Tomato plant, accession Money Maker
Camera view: tilt-top (135 deg); turntable rotation: 210 degrees
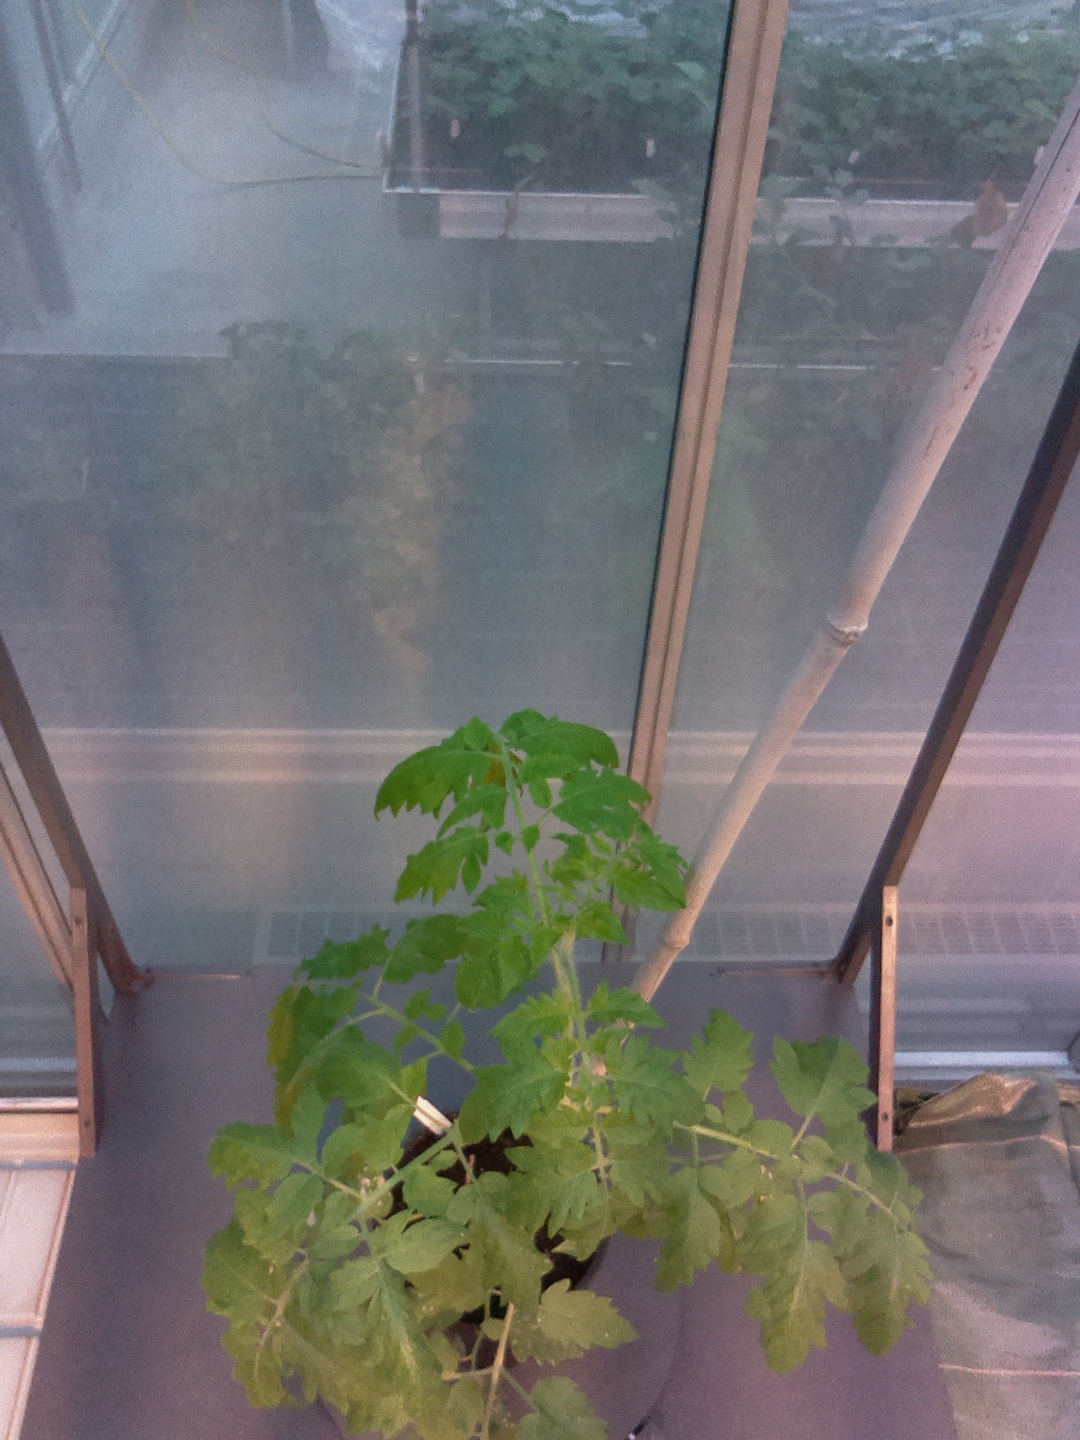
BBCH growth stage 53: 3 inflorescences visible